The Beheading of Saint John the Baptist (Caravaggio)

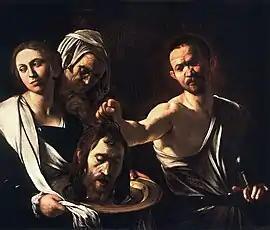
"Salome with the Head of John the Baptist", Caravaggio (London)

Completed in 1608 in Malta, the painting had been commissioned by the Knights of Malta as an altarpiece; it was the largest altarpiece which Caravaggio would ever paint. It still hangs in St. John's Co-Cathedral, for which it was commissioned and where Caravaggio himself was inducted and briefly served as a knight. Caravaggio's service to the Order was brief and troubled, however, as he was soon a fugitive from justice, having escaped while imprisoned for an unrecorded crime. When Caravaggio was defrocked "in absentia" as a "foul and rotten member" by the Order about six months after his induction, the ceremony took place in the Oratory, before this very painting.